Gerrie Deijkers

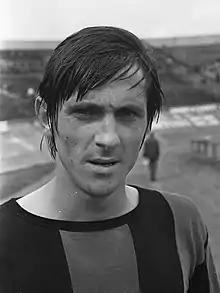
Deijkers in 1970

Gerrie Deijkers (13 November 1946 – 29 October 2003) was a Dutch professional football player.